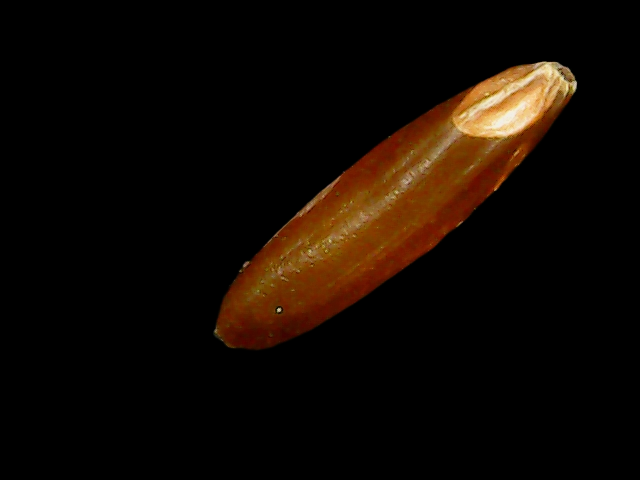
Rice variety: Binadhan20